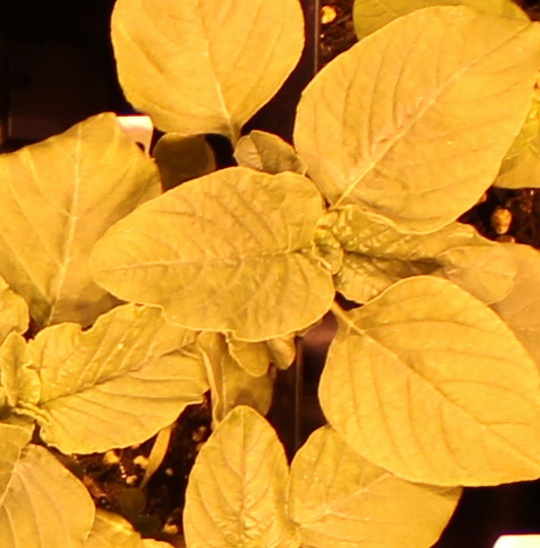
Label: Redroot Pigweed